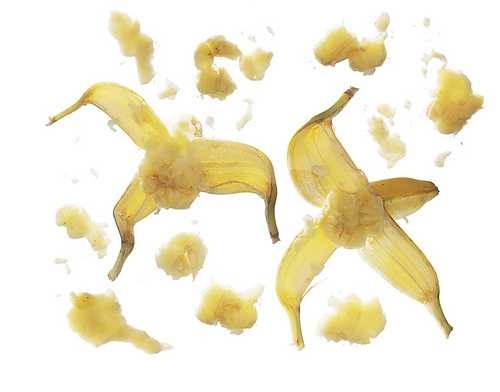
Label: Banana